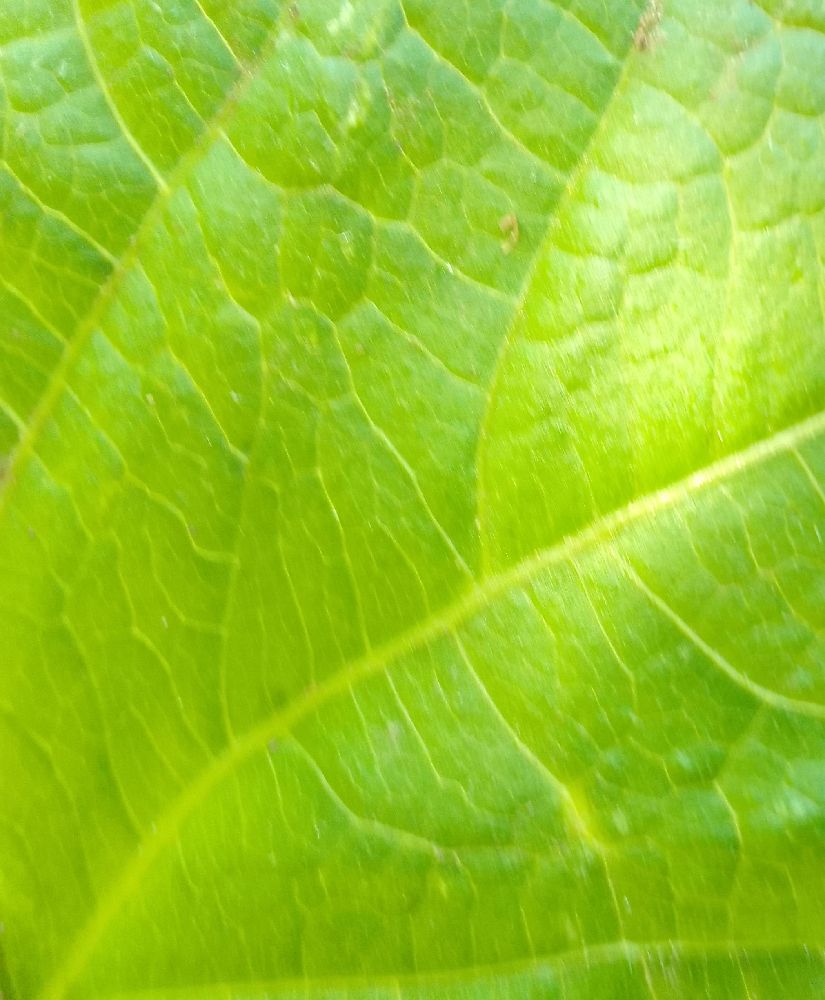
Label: healthy